Jorge Pardo (musician)

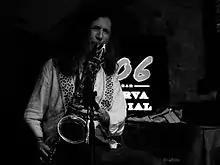
Jorge Pardo in 2013

Jorge Pardo is a Spanish flautist and saxophonist born 1 December 1956 in Madrid, known for the albums he released for Milestone Records in the 1990s. He has been a side musician of famous flamenco guitarist Paco de Lucia and also with American jazz legend Chick Corea. He occasionally joins the Al andalus ensemble for performances.